Armed Forces of Senegal

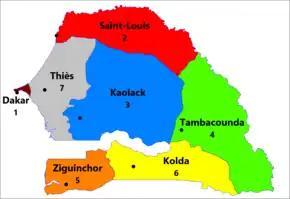

The Gendarmerie is a military force which provides policing and security. It includes a Territorial Gendarmerie with general policing duties, and a Mobile Gendarmerie for special tasks and serious public disorder.